Rosemary Mayer

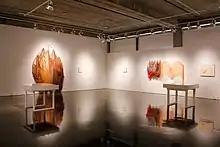
Beware All Definitions installation view 2017.

Mayer was the subject of a solo show at Southfirst Gallery in Brooklyn, New York — the first major presentation of her work in thirty years — which was reviewed in Artforum, The New Yorker, and The New York Times. The show was curated by art historian Maika Pollack, the gallery's founder, with Marie Warsh and Max Warsh—Mayer's niece and nephew. The exhibition included a presentation by art historian Gillian Sneed. The show travelled to the University of Georgia's Lamar Dodd School of Art in fall of 2017. An accompanying exhibition catalog titled, “Rosemary Mayer Beware All Definitions Selected Works 1966-1973” was published by the Lamar Dodd School of Art.